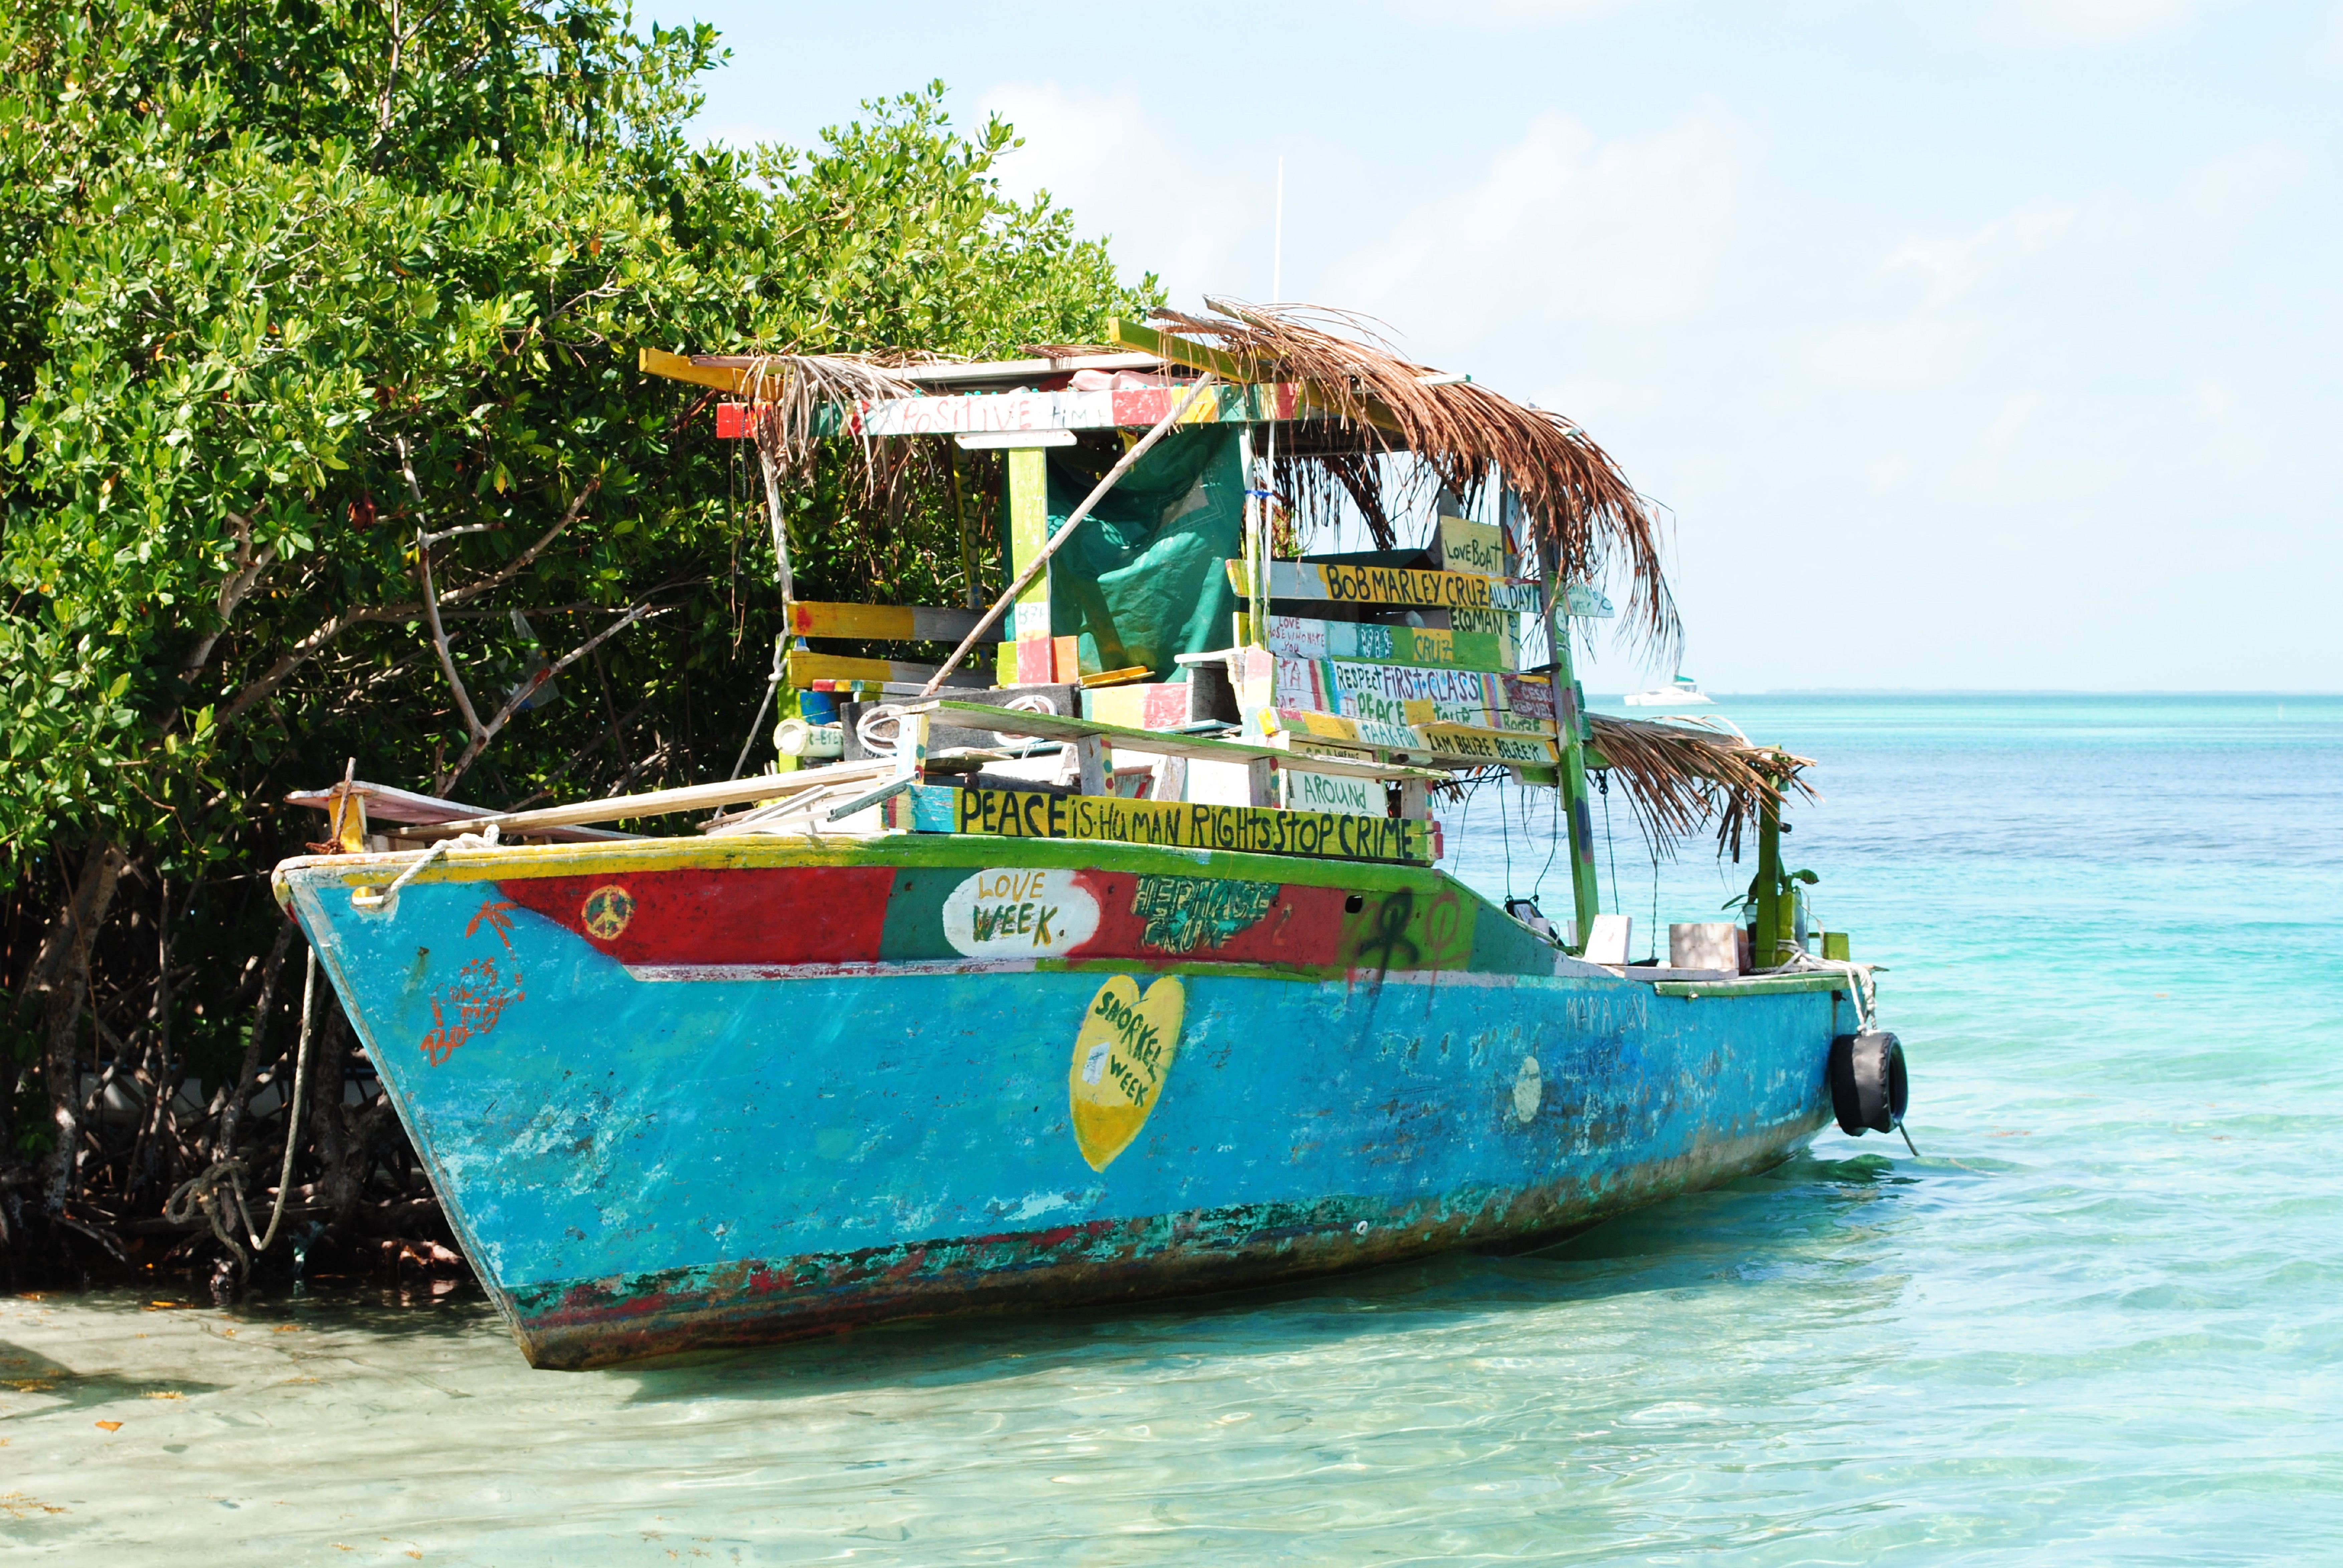
sea, boat, vehicle, bay, island, waterway, boating, watercraft, fishing vessel, central america, long tail boat, belize, cay caulker, ambergris